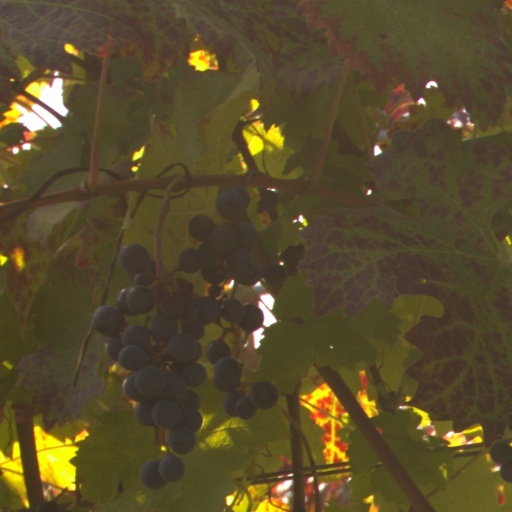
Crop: grape